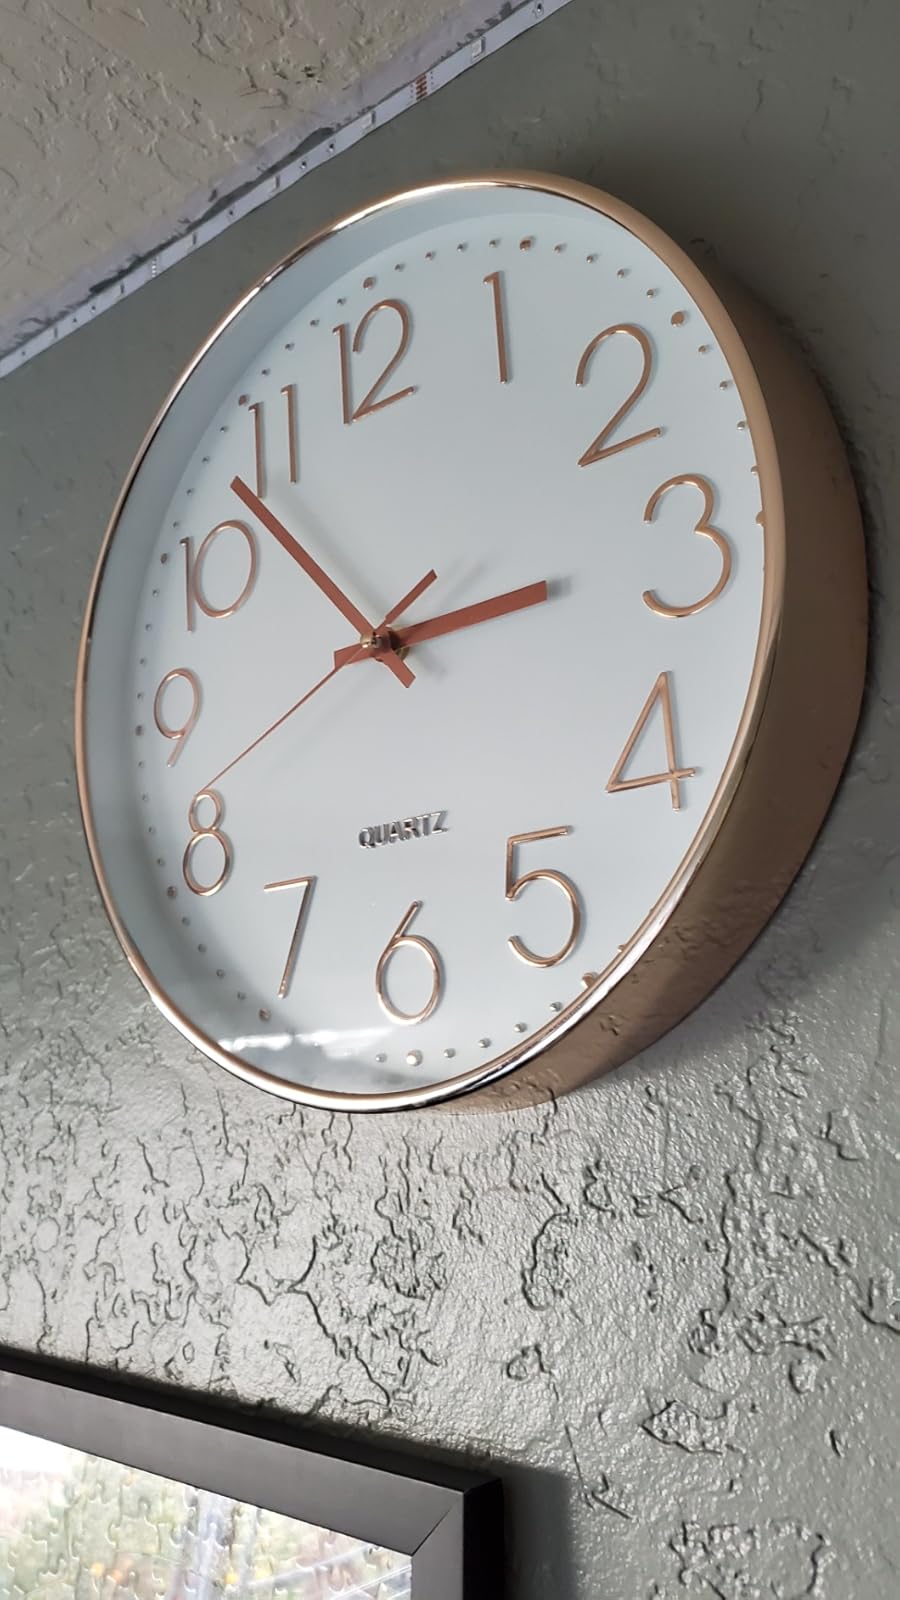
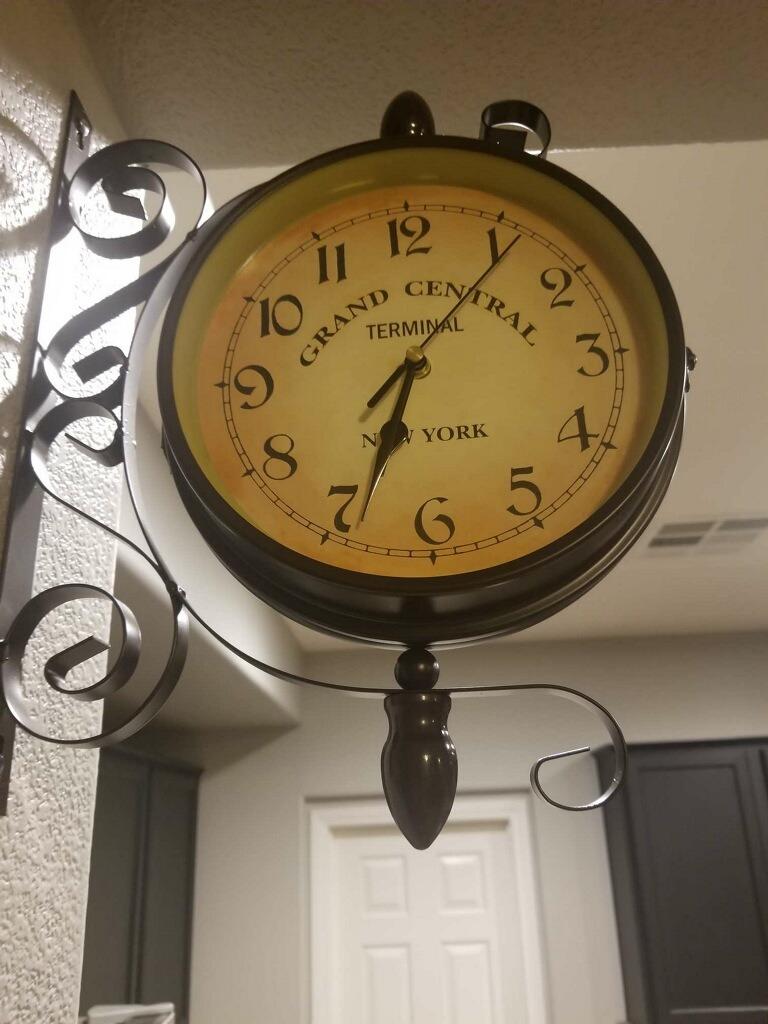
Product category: clock
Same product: no